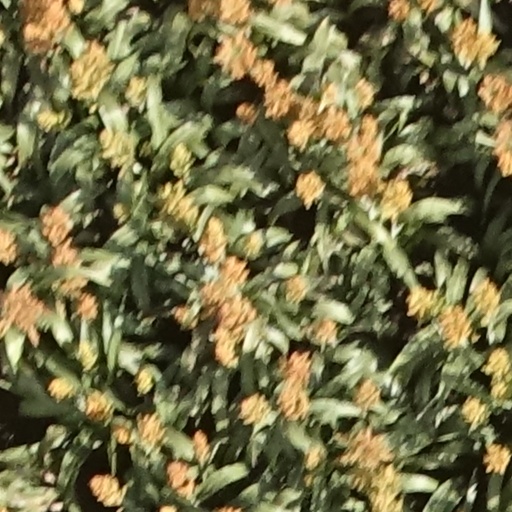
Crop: sorghum